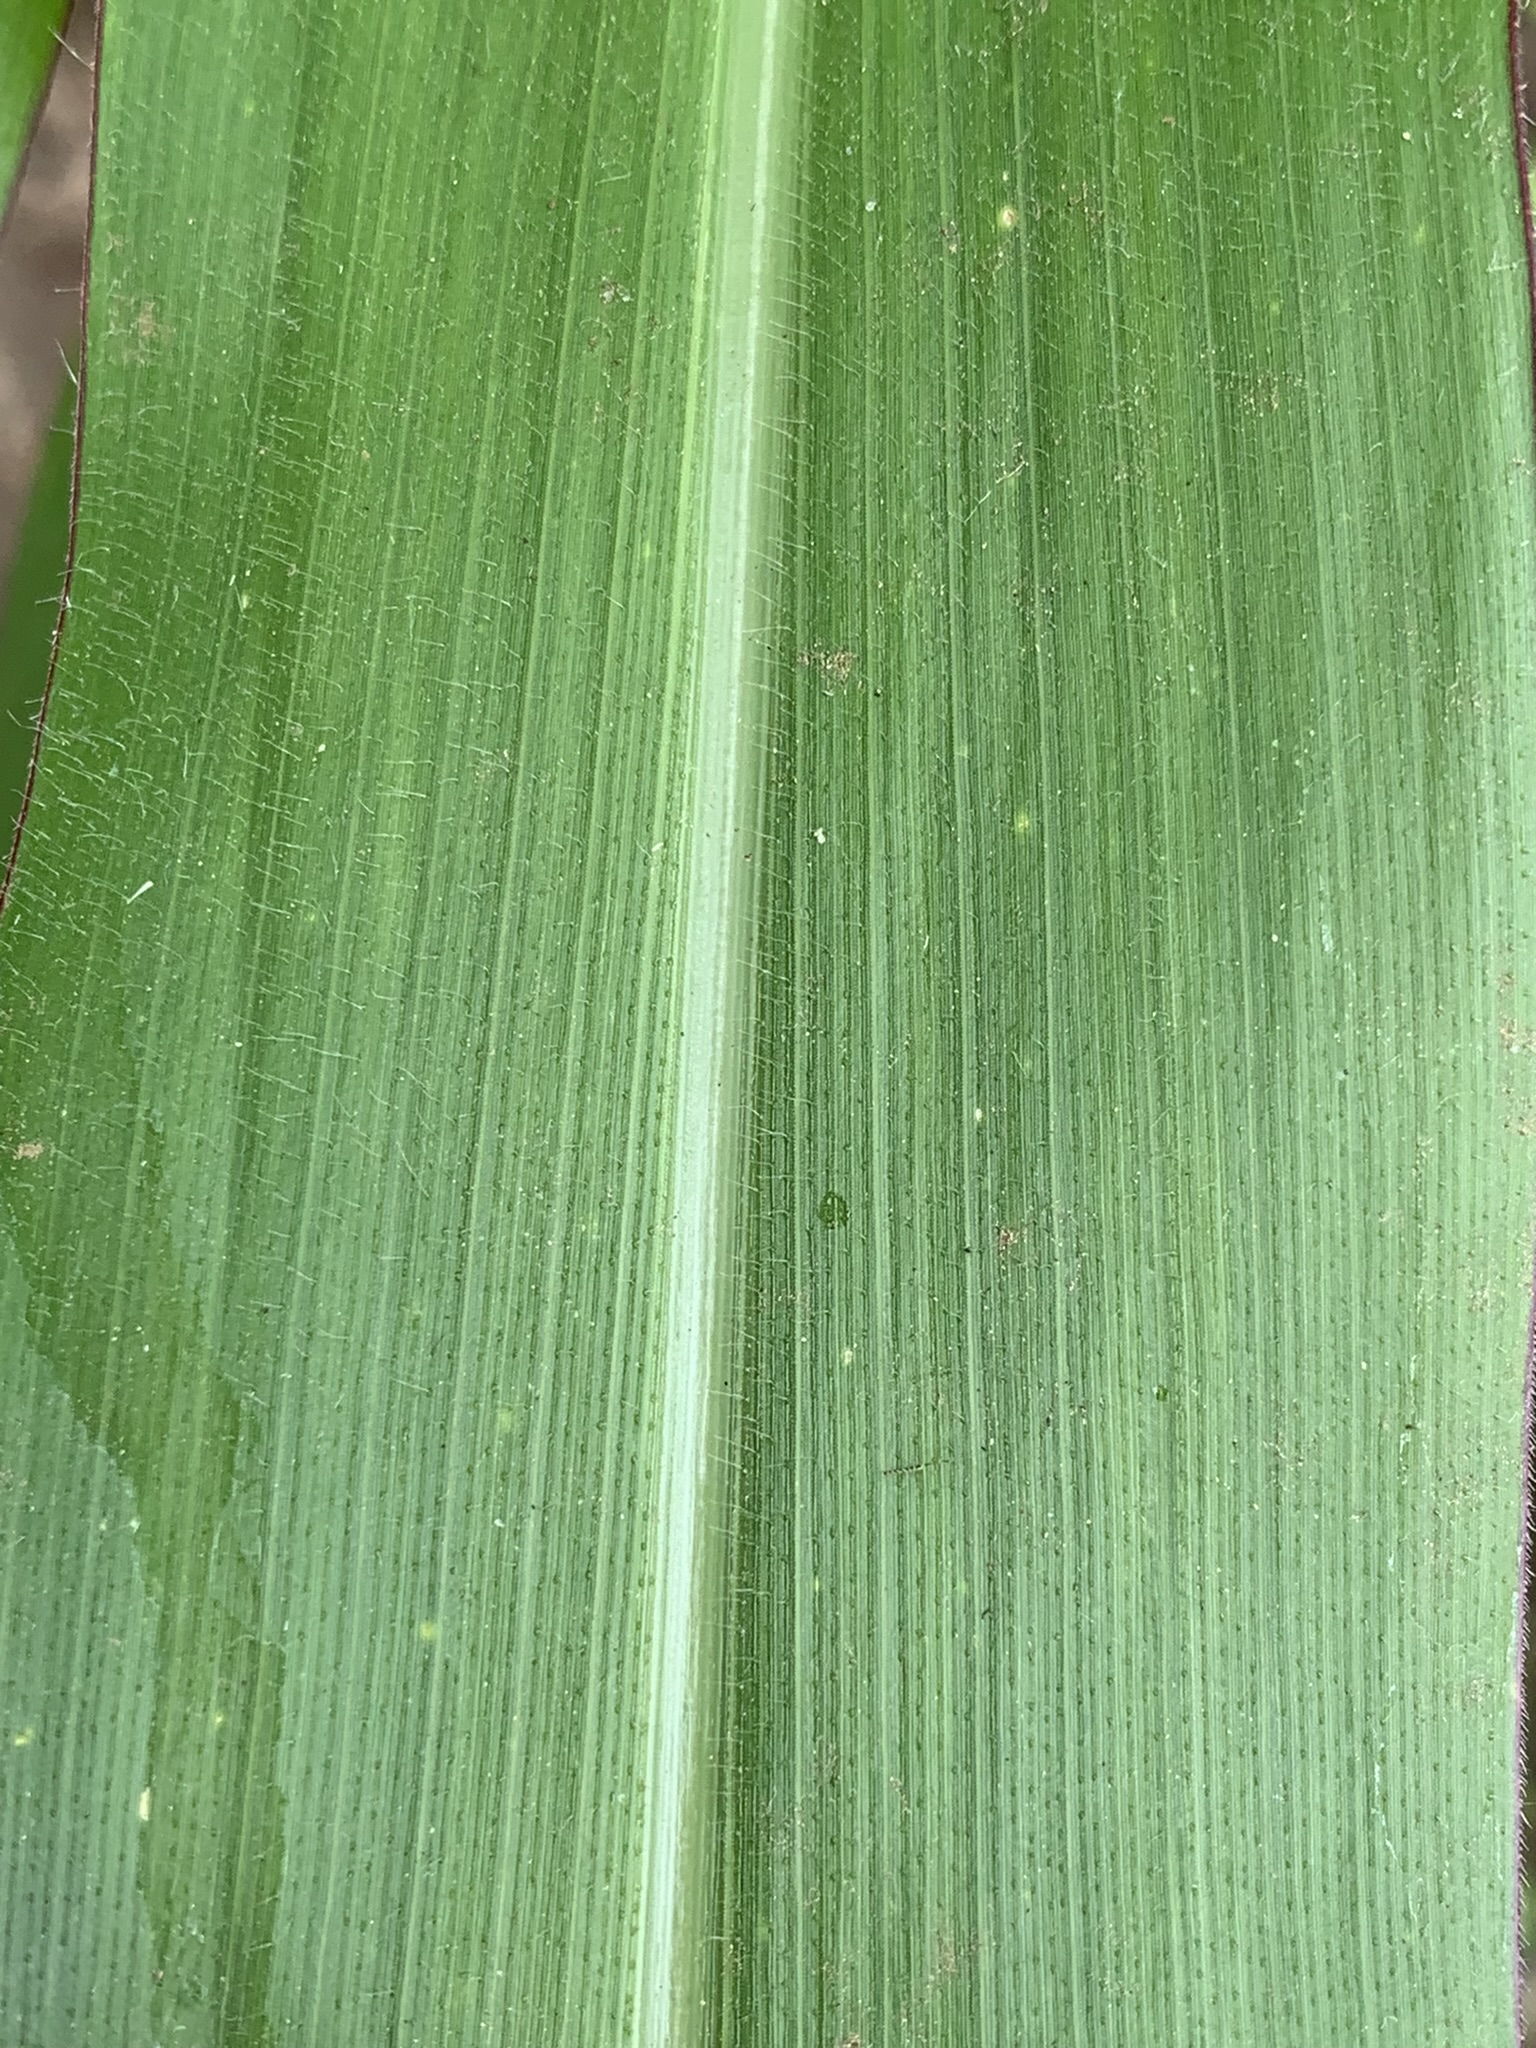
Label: Healthy